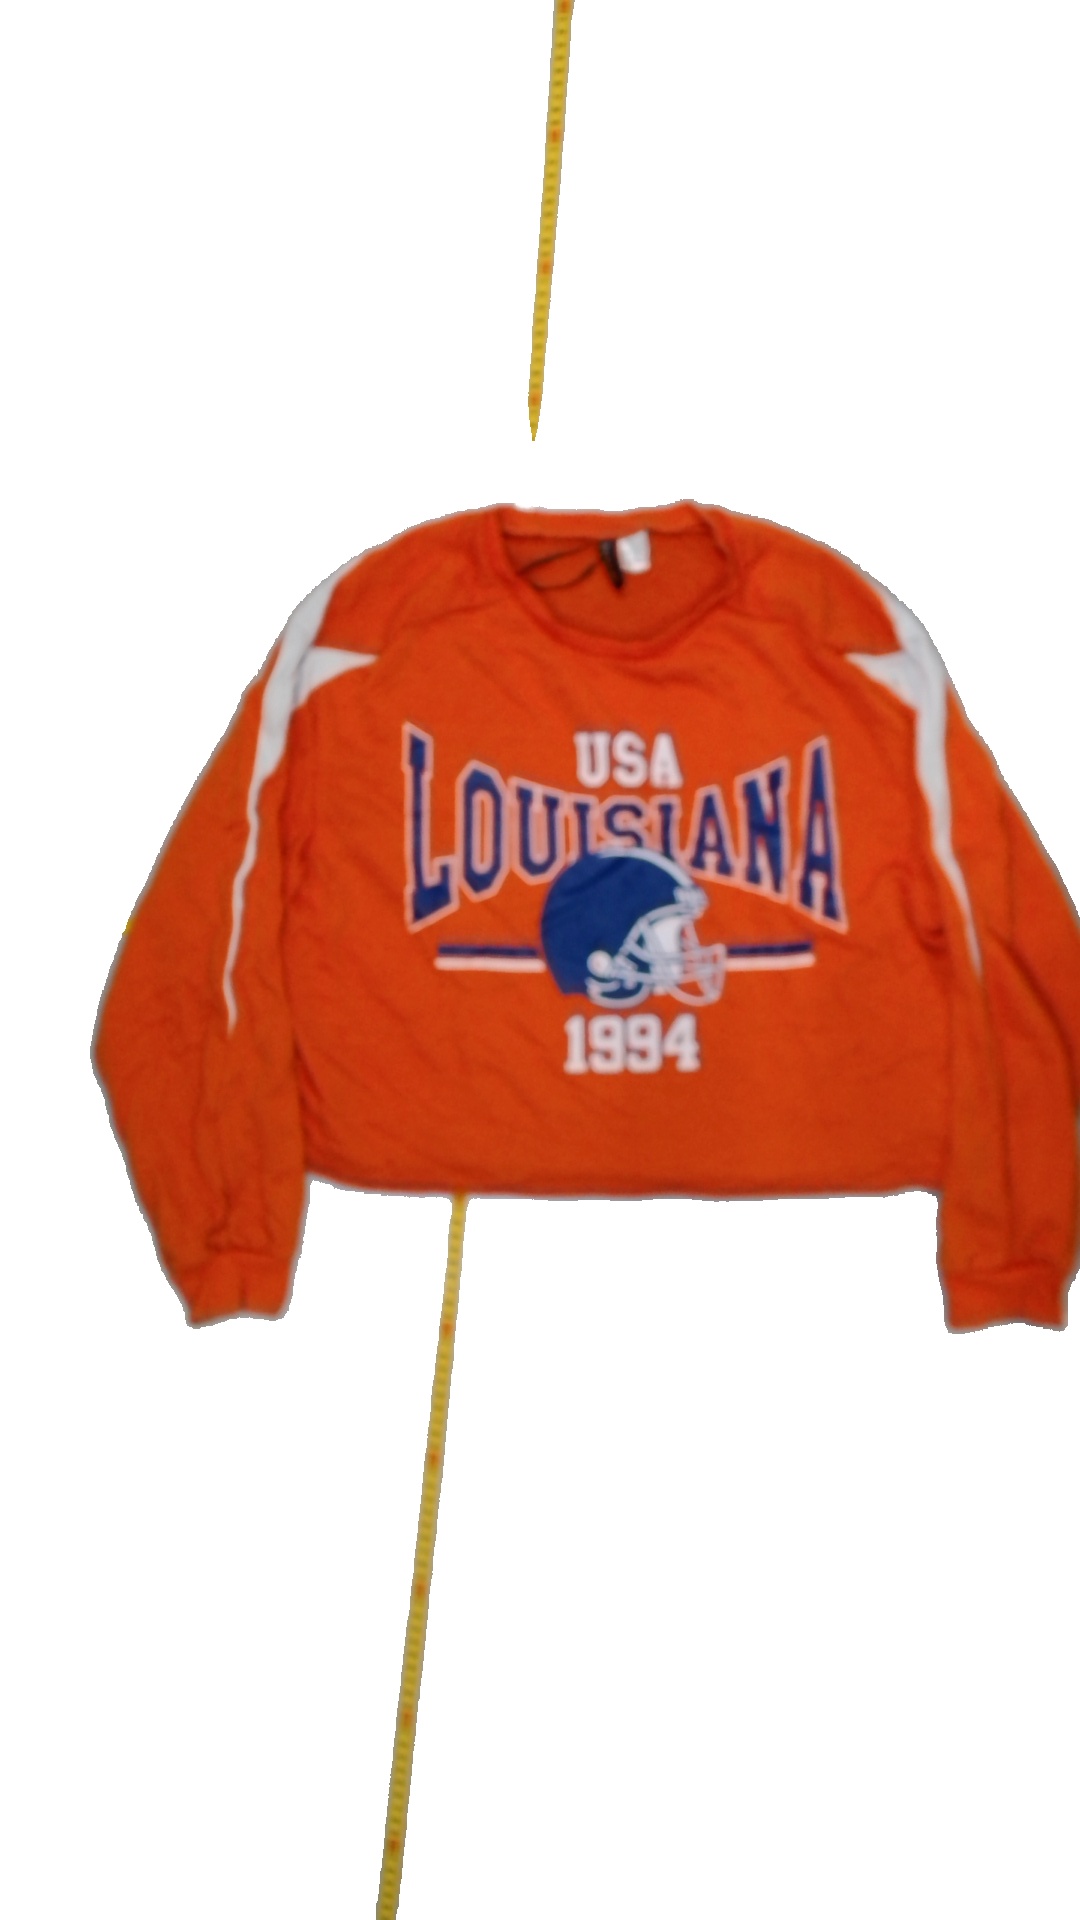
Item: Sweater (Ladies)
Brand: H&m
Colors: Orange, White
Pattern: Logo print
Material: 57%polyester 43%cotton
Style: No trend
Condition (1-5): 2
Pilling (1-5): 2
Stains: No
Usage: Export
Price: <50